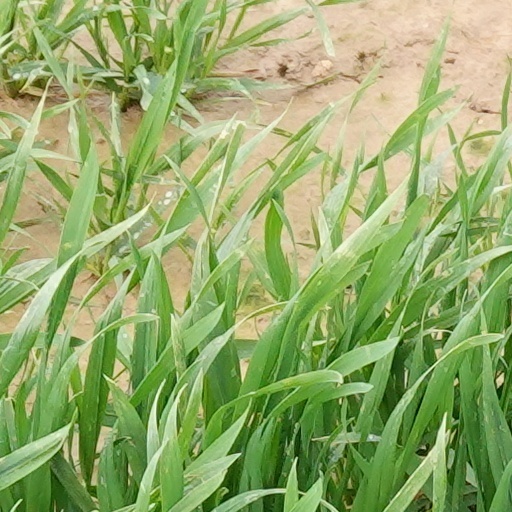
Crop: wheat